By-elections to the 7th Russian State Duma

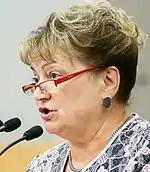
Elected Deputy Olga Alimova

On 17 June 2017, Deputy Oleg Grishchenko, who was elected from the Saratov constituency, died. A by-election will be held after the 2017 single voting day on 10 September 2017. A by-election must be scheduled for any Sunday within a year of the date the seat is officially vacated, and must be announced no later than 85 days before the next single day of voting. United Russia did not file a candidate in the Saratov constituency, in exchange CPRF did not participate in the simultaneous by-election in the Balashov constituency. On 9 September 2018 former Communist State Duma member Olga Alimova won the by-election with 45.35% of the vote.